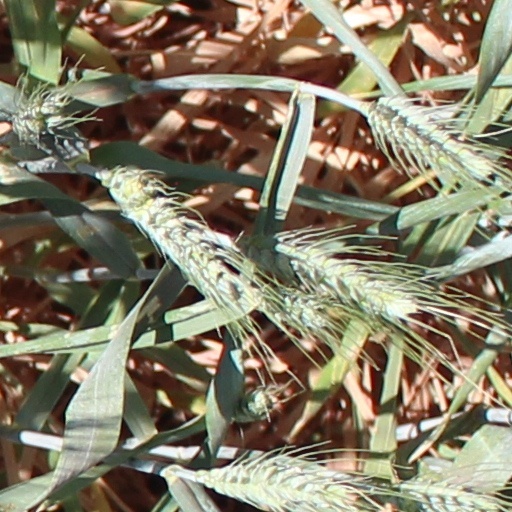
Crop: wheat